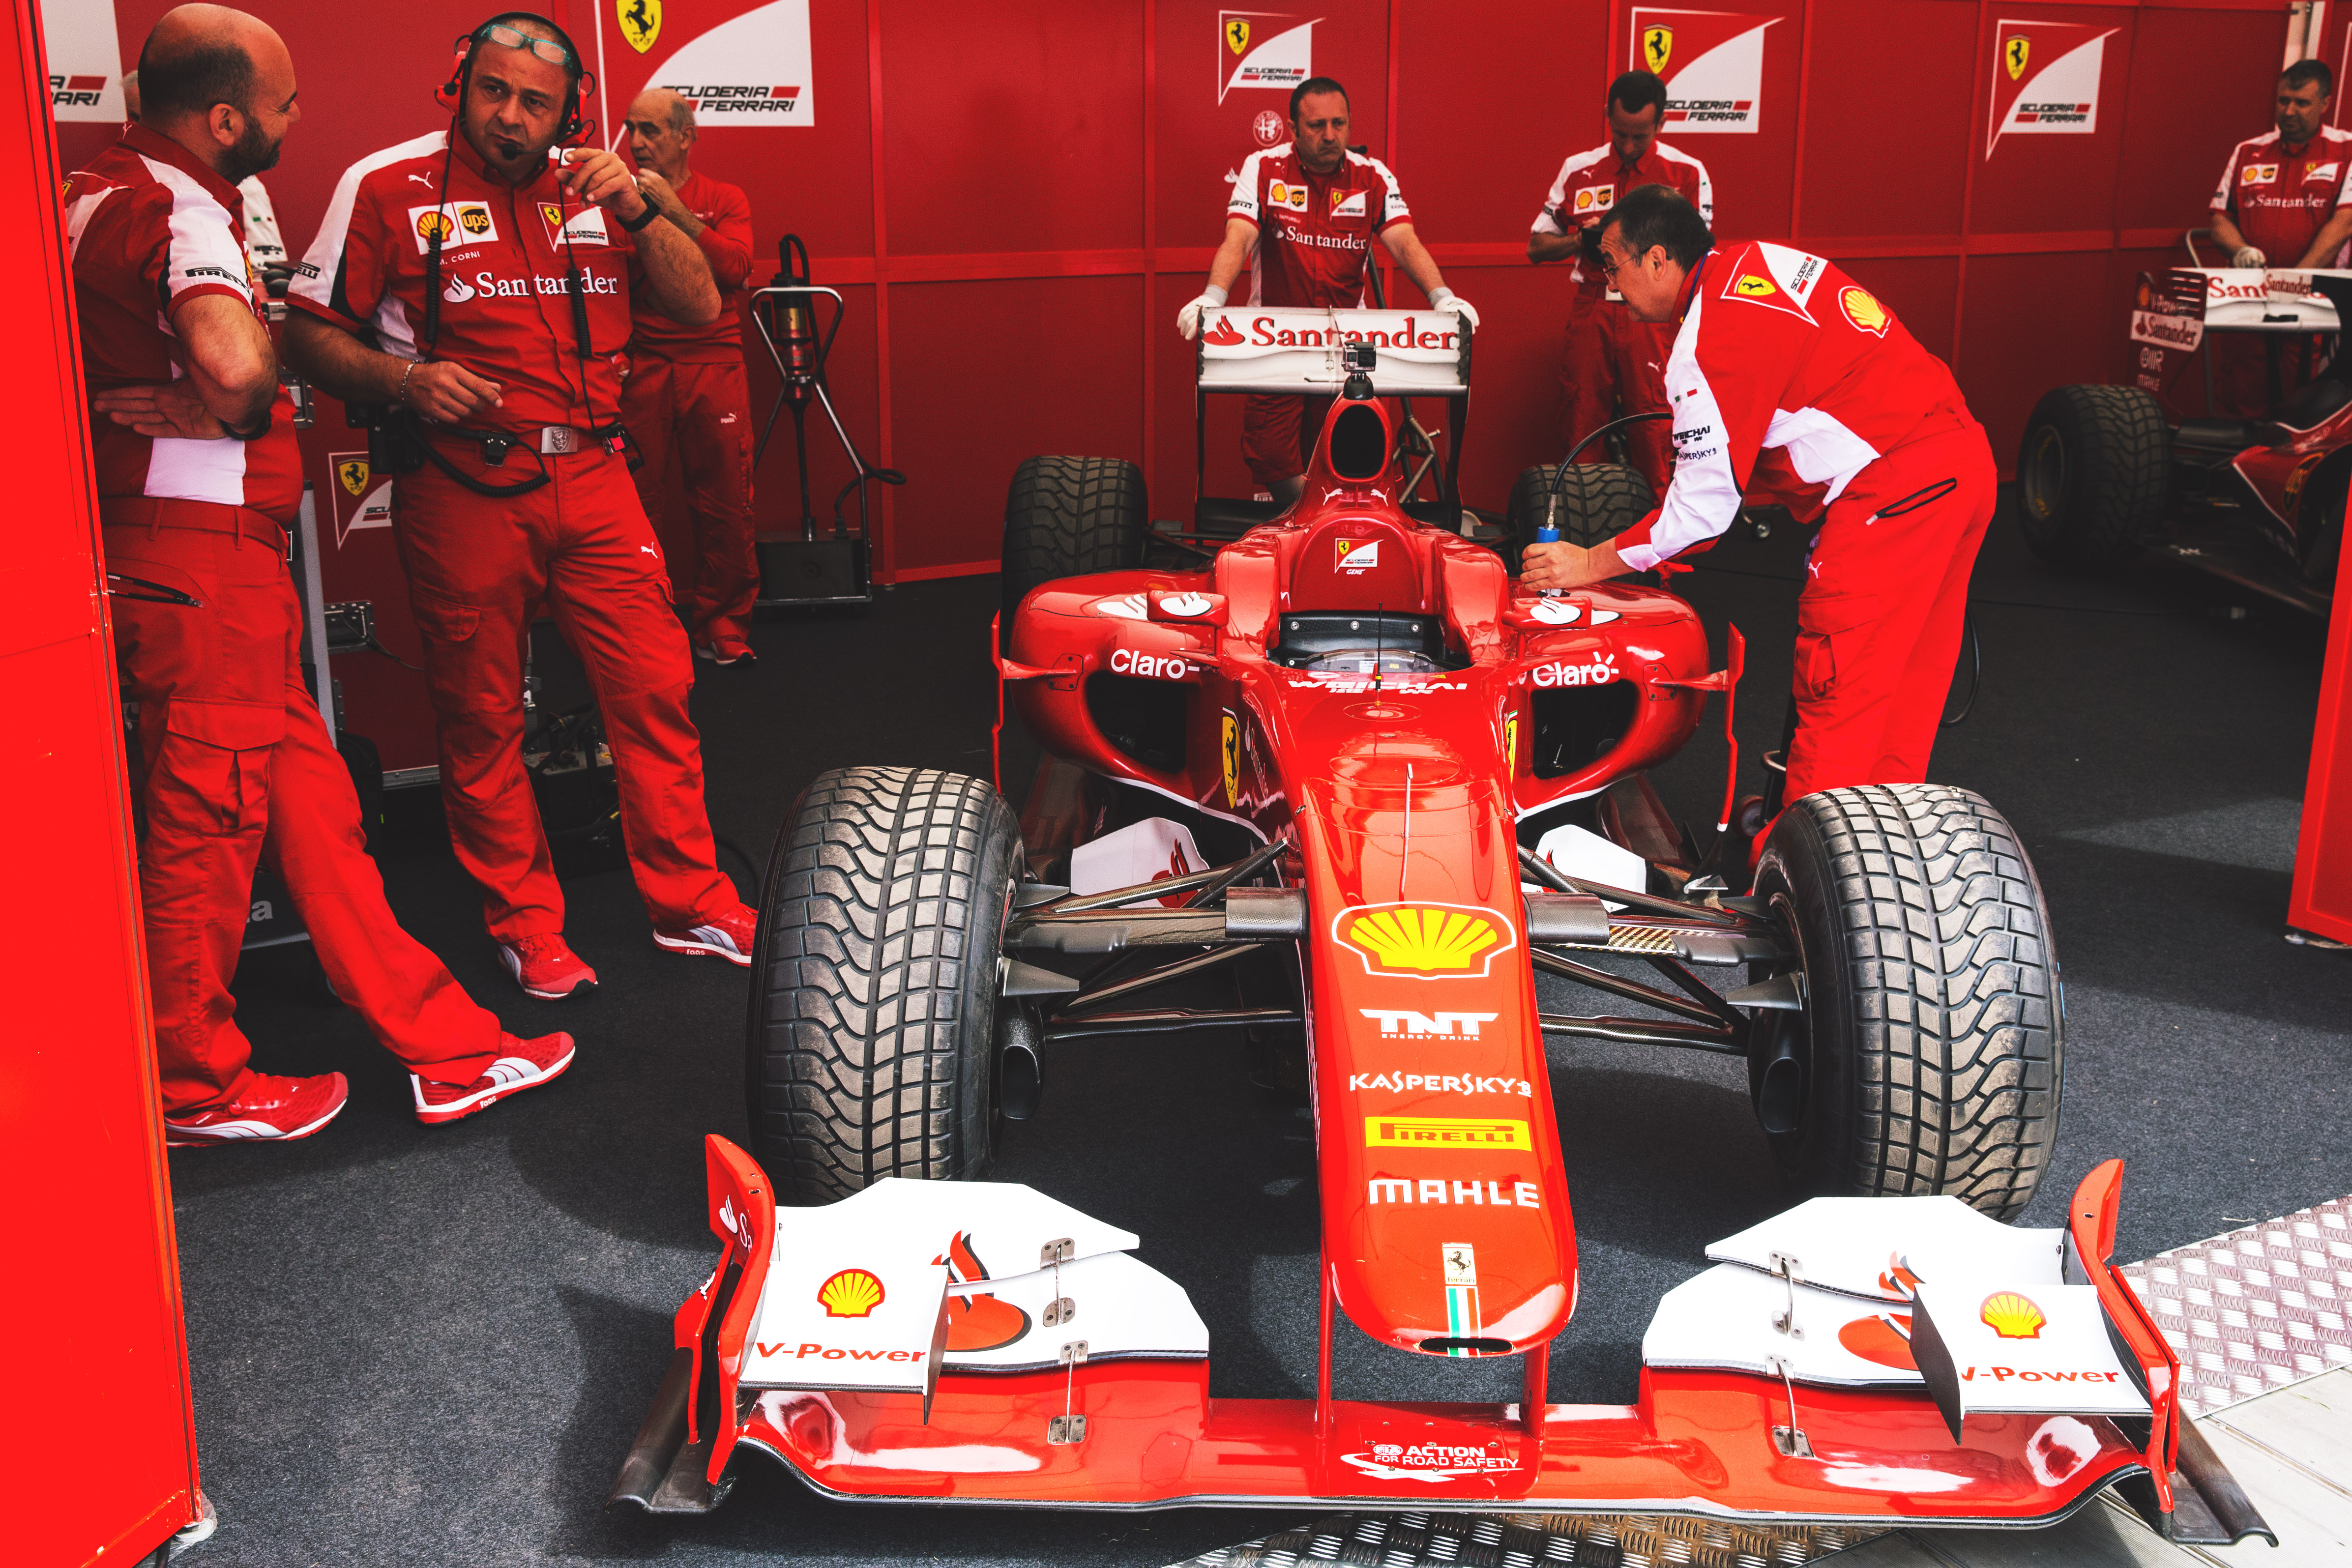
land vehicle, race car, formula one, formula one car, open wheel car, Formula libre, formula one tyres, vehicle, automotive tire, formula racing, tire, race track, car, pit stop, motorsport, red, sports car, automotive wheel system, sport venue, racing, sports, auto part, sports prototype, auto racing, indycar series, wheel, team